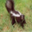
Label: skunk